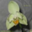
Label: orchid